Lawshall Green

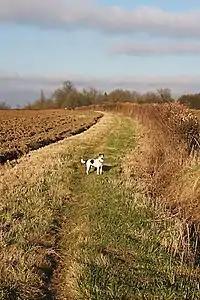
Footpath to Lawshall Green – part of St Edmund Way

The St Edmund Way is a long distance footpath that extends from Sudbury to Bury St Edmunds and connects the Stour Valley Path with the Lark Valley Path. The St Edmund Way passes through Long Melford and Lavenham before reaching Lawshall Green where it progresses northward to Stanningfield and Little Whelnetham and then onwards to Bury St Edmunds. The total length of the route is 13 miles and Lawshall Green represents the half-way point.